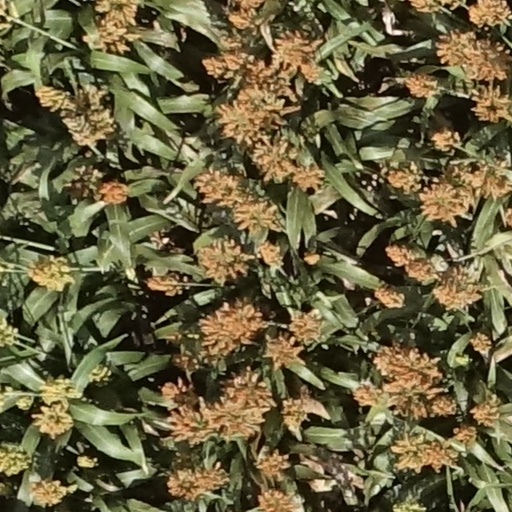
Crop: sorghum